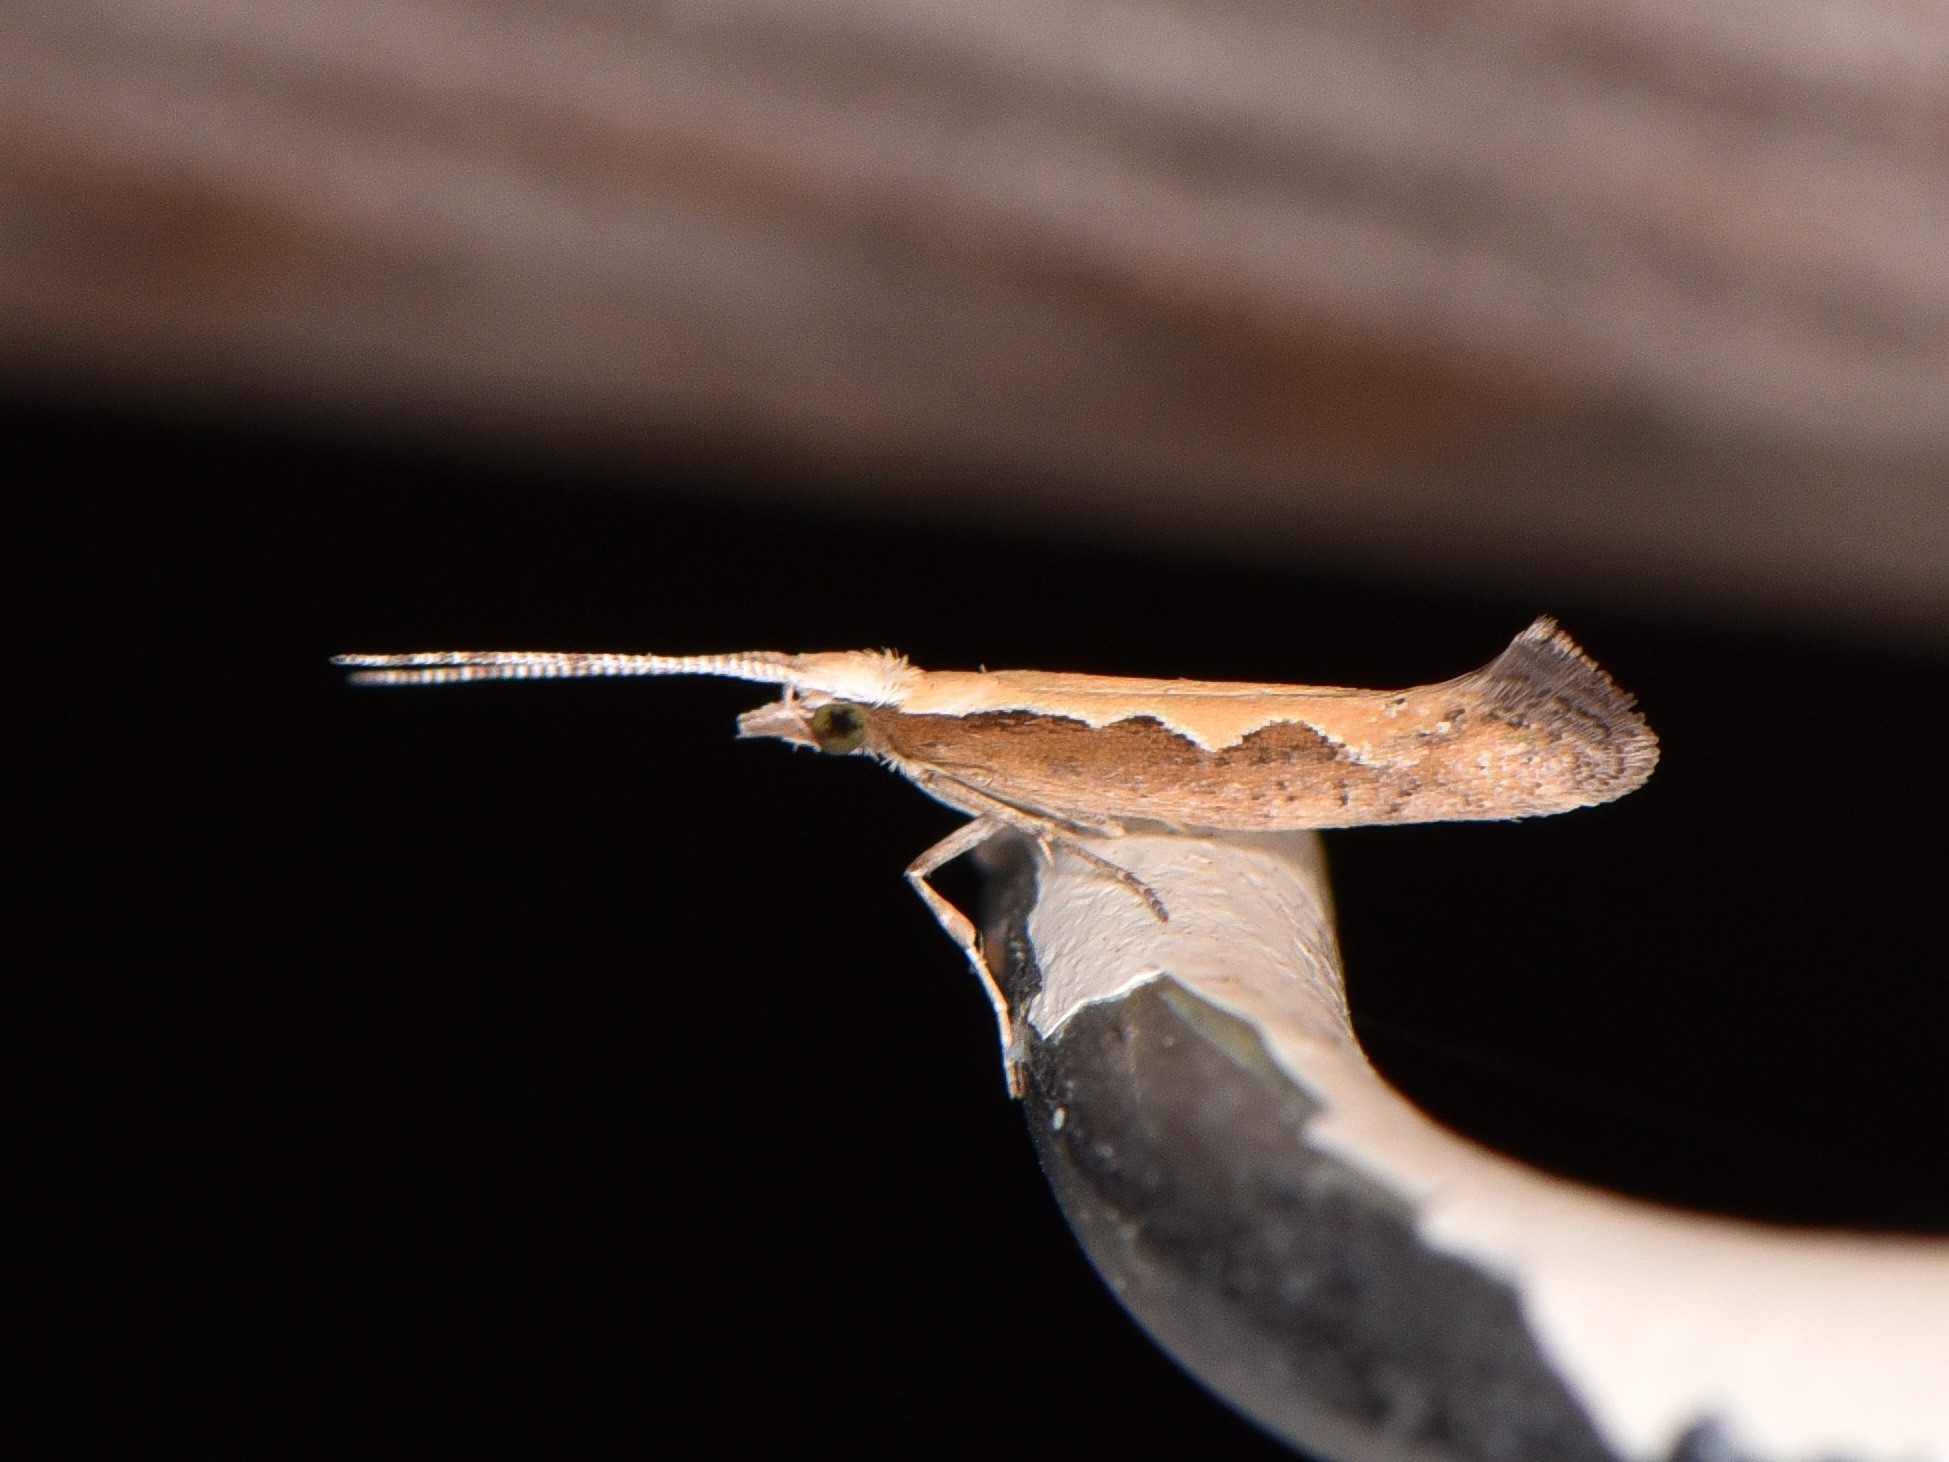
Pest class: diamondback_moth